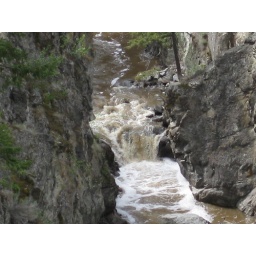
White water in Trout Creek canyon